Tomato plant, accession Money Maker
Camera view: bottom (45 deg); turntable rotation: 300 degrees
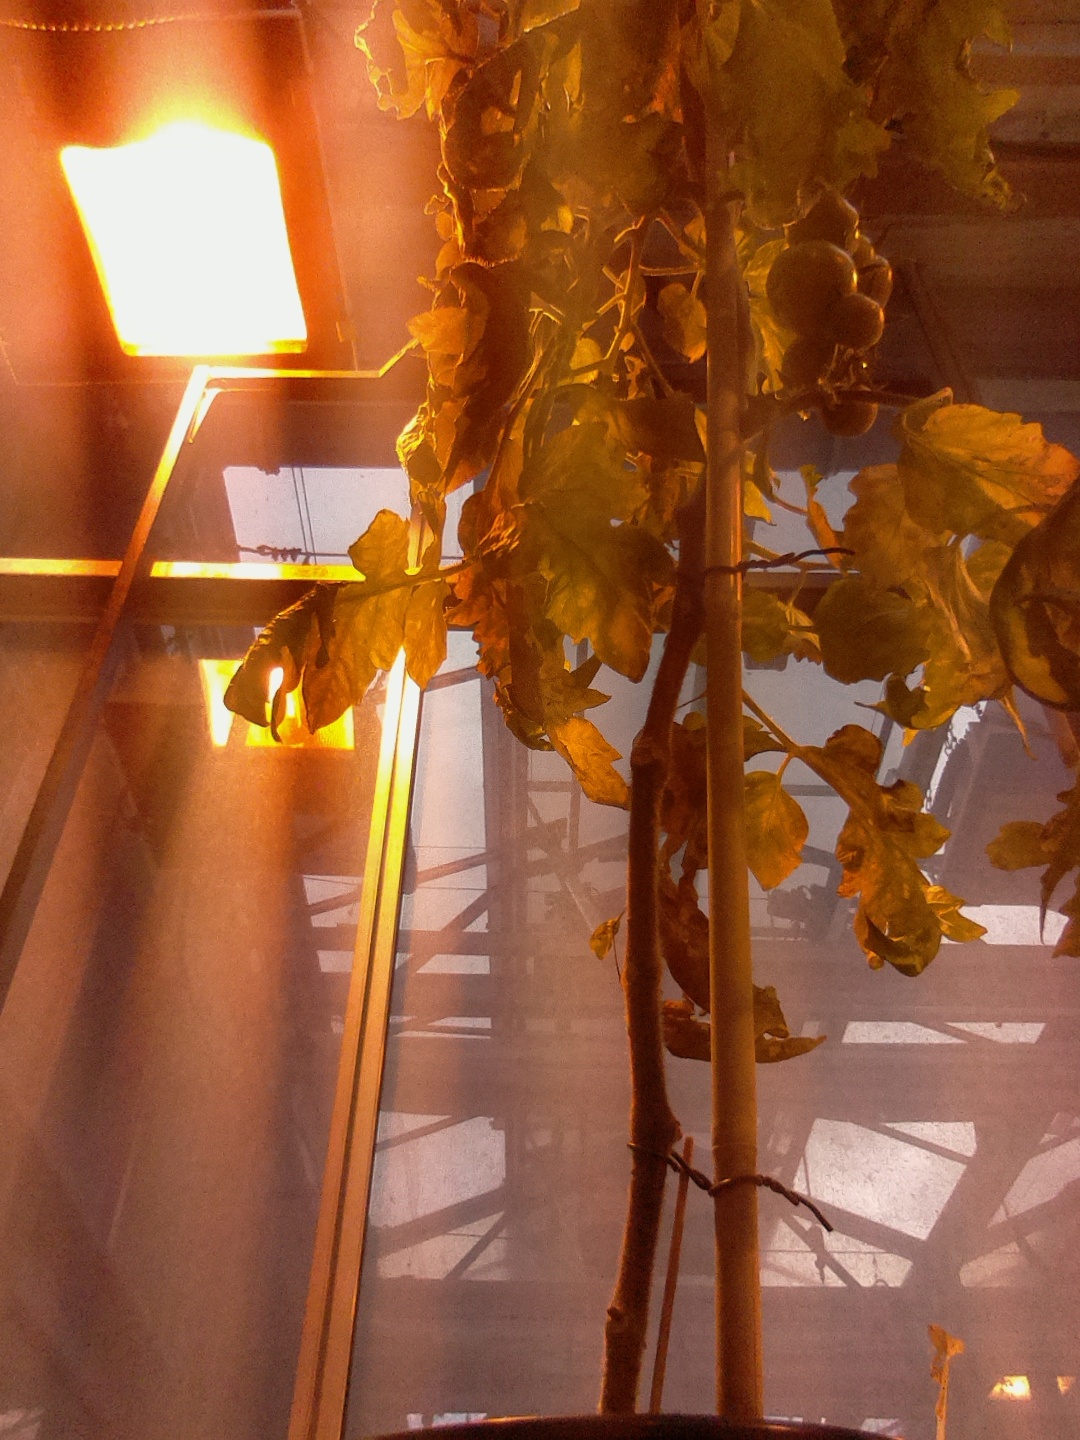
BBCH growth stage 77: 70%-80% of final fruit size